Lee Arden Thomas

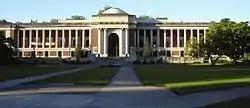
Oregon State University's Memorial Union ("MU") was designed by Thomas, who graduated from the school's predecessor, Oregon Agricultural College

Thomas designed the Memorial Union (MU) on Oregon State University's (OSU) campus, said to be "one of the finest examples of Neoclassical architecture in Oregon." It was one of the few OSU buildings of that era not attributed to John Bennes, and has been "known to generations of Oregon Staters as simply the "MU".